Bu Prang Camp

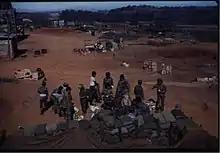
CIDG Forces at Bu Prang, 23 January 1970

The base was located on Route 14, in Tuy Đức district 5 km south of the Cambodian border. The base was established by the Special Forces II CTZ MIKE Force who secured the site in a parachute assault on 5 October 1967. Once the area was secured, Detachment A-236, 5th Special Forces and CIDG forces were brought in by helicopter to establish the base.